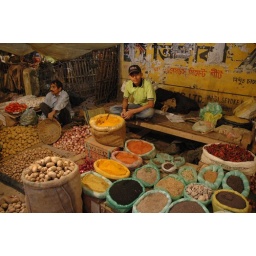
a vegetable market in siliguri. the colors were amazing. you can get basically any vegetable there, plus fish around the corner.